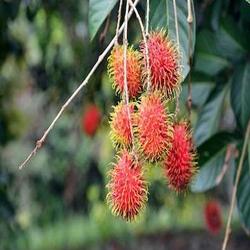
Label: Rambutan